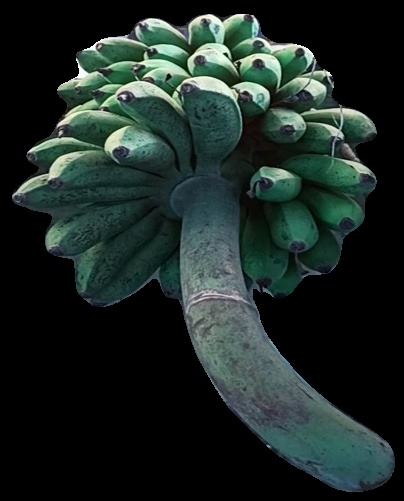
Variety: rasbale
Grade: grade2